John Carter (film)

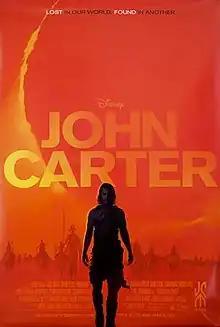
Theatrical release poster

John Carter is a 2012 American science fiction action-adventure film directed by Andrew Stanton, written by Stanton, Mark Andrews, and Michael Chabon, and based on "A Princess of Mars", the first book in the "Barsoom" series of novels by Edgar Rice Burroughs. Produced by Jim Morris, Colin Wilson and Lindsey Collins, it stars Taylor Kitsch in the title role, with Lynn Collins, Samantha Morton, Mark Strong, Ciarán Hinds, Dominic West, James Purefoy and Willem Dafoe co-starring in supporting roles. It chronicles the first interplanetary adventure of John Carter and his attempts to mediate civil conflict amongst the warring kingdoms of Barsoom.